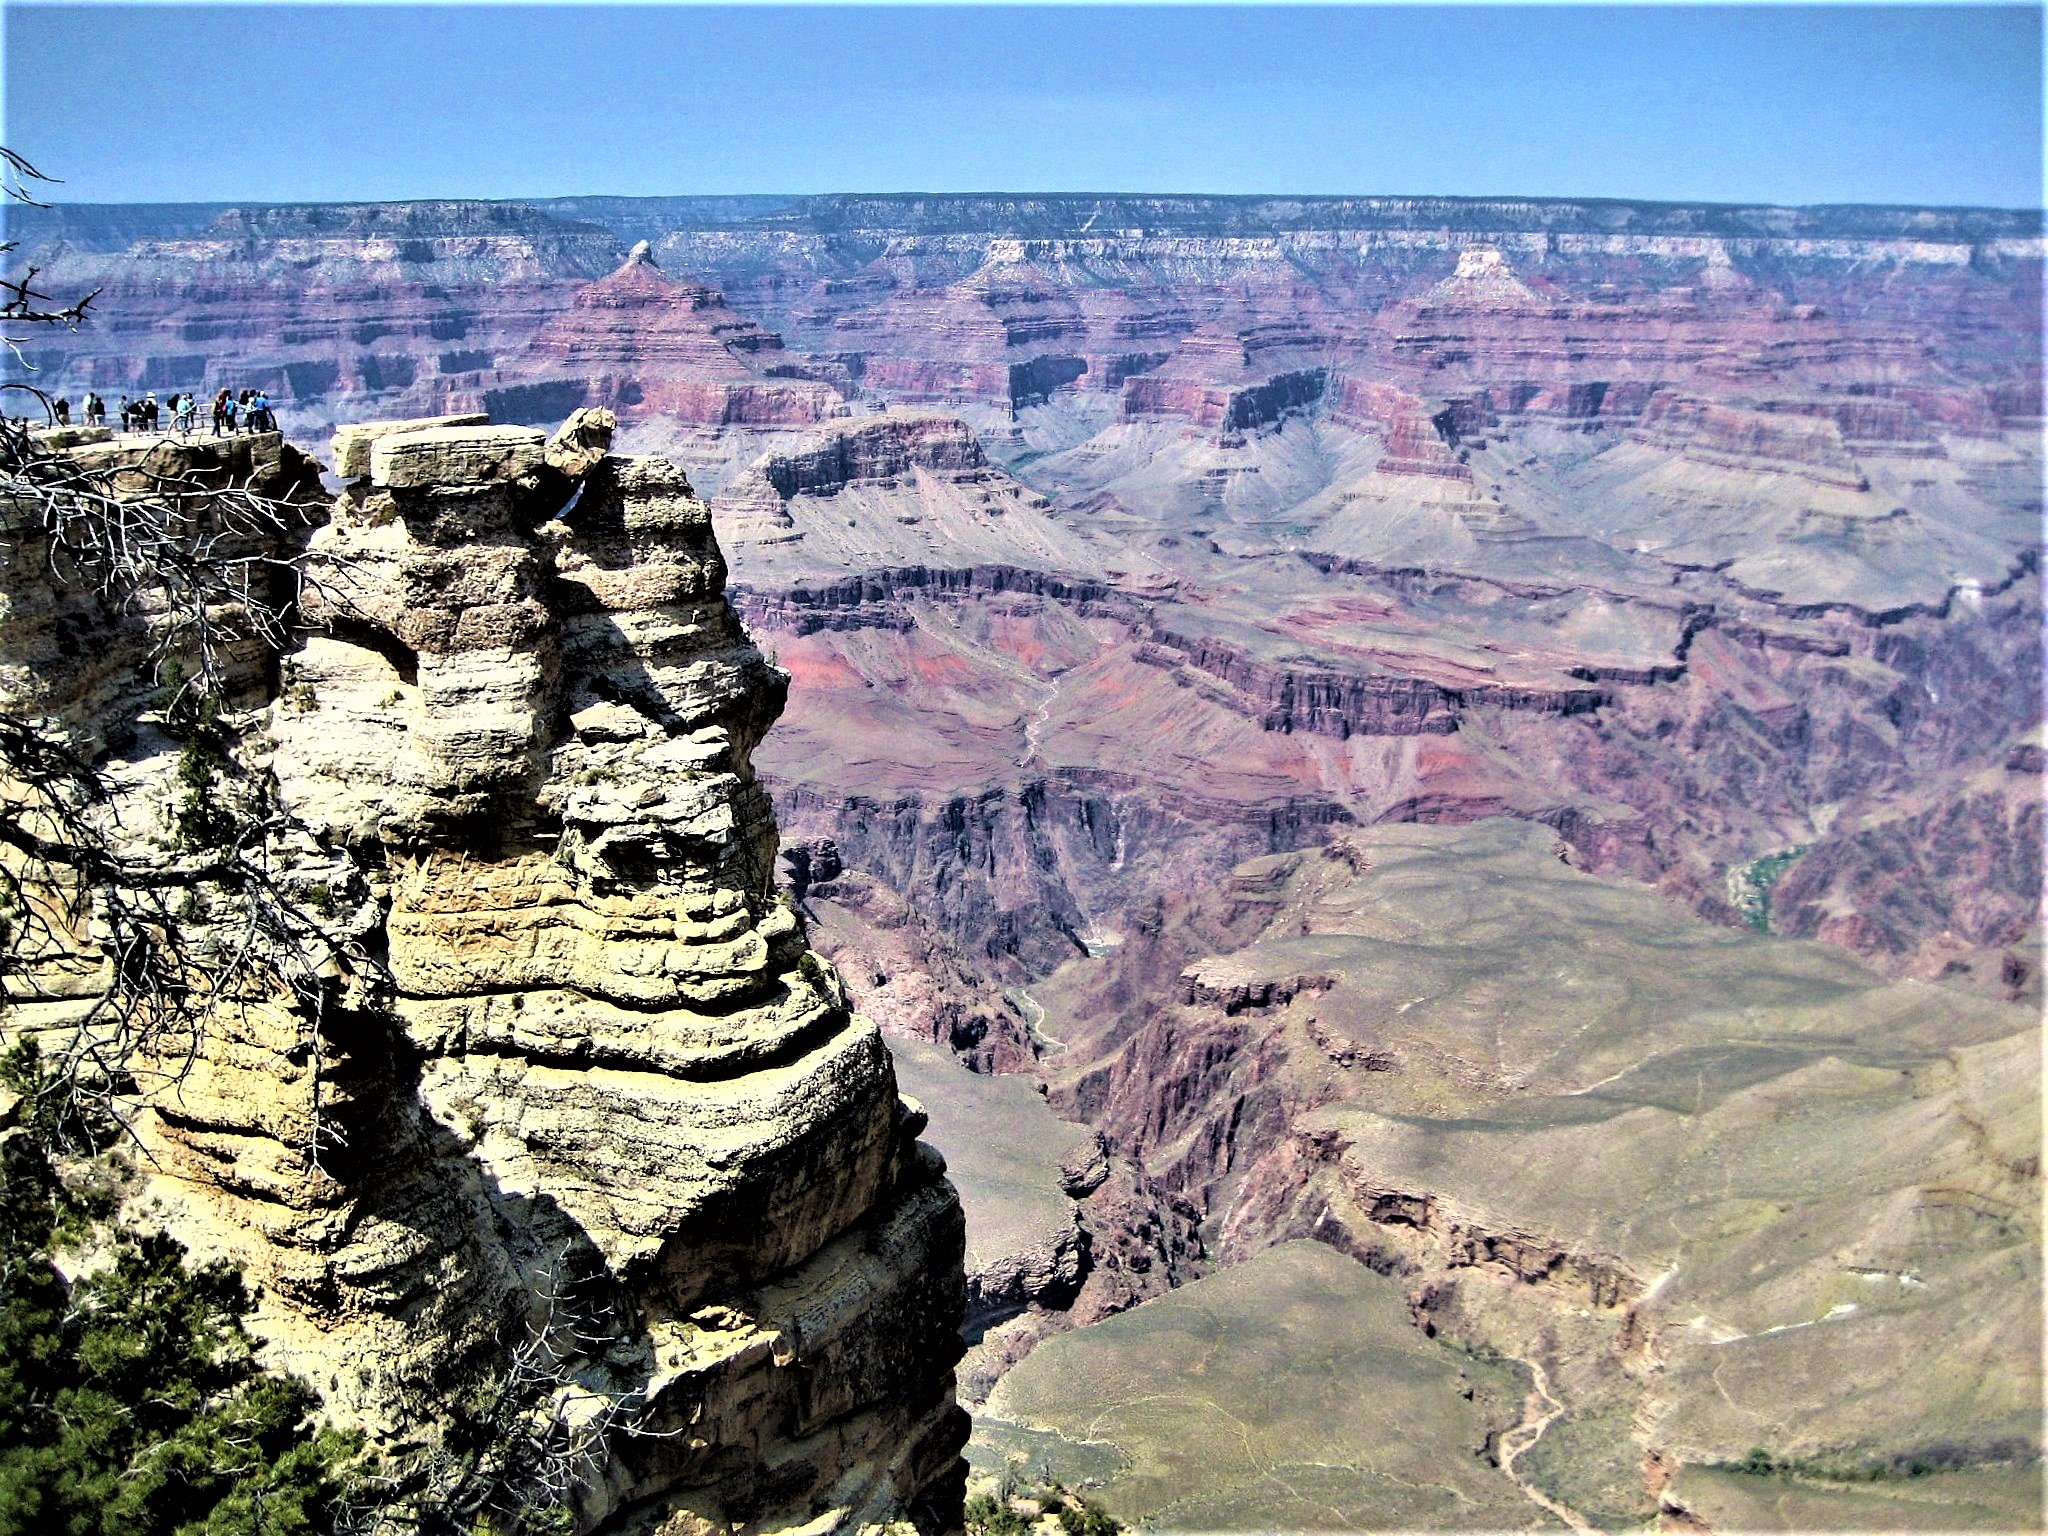
formation, cliff, usa, canyon, terrain, national park, rocks, geology, badlands, plateau, gulf, wadi, landform, geographical feature, gran canyon